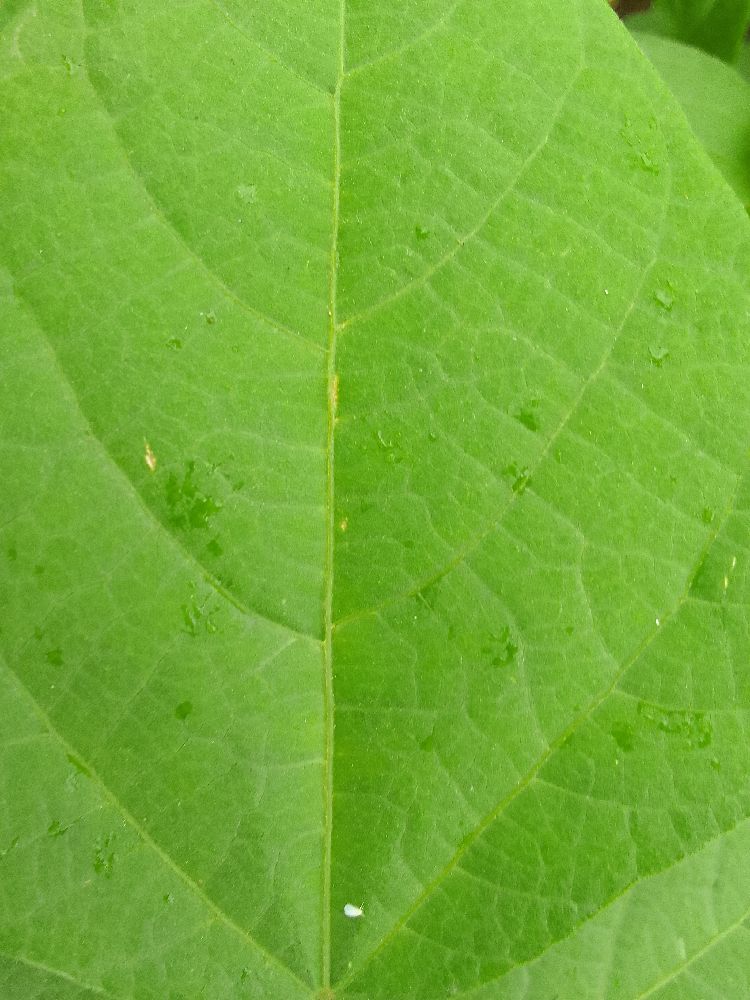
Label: healthy